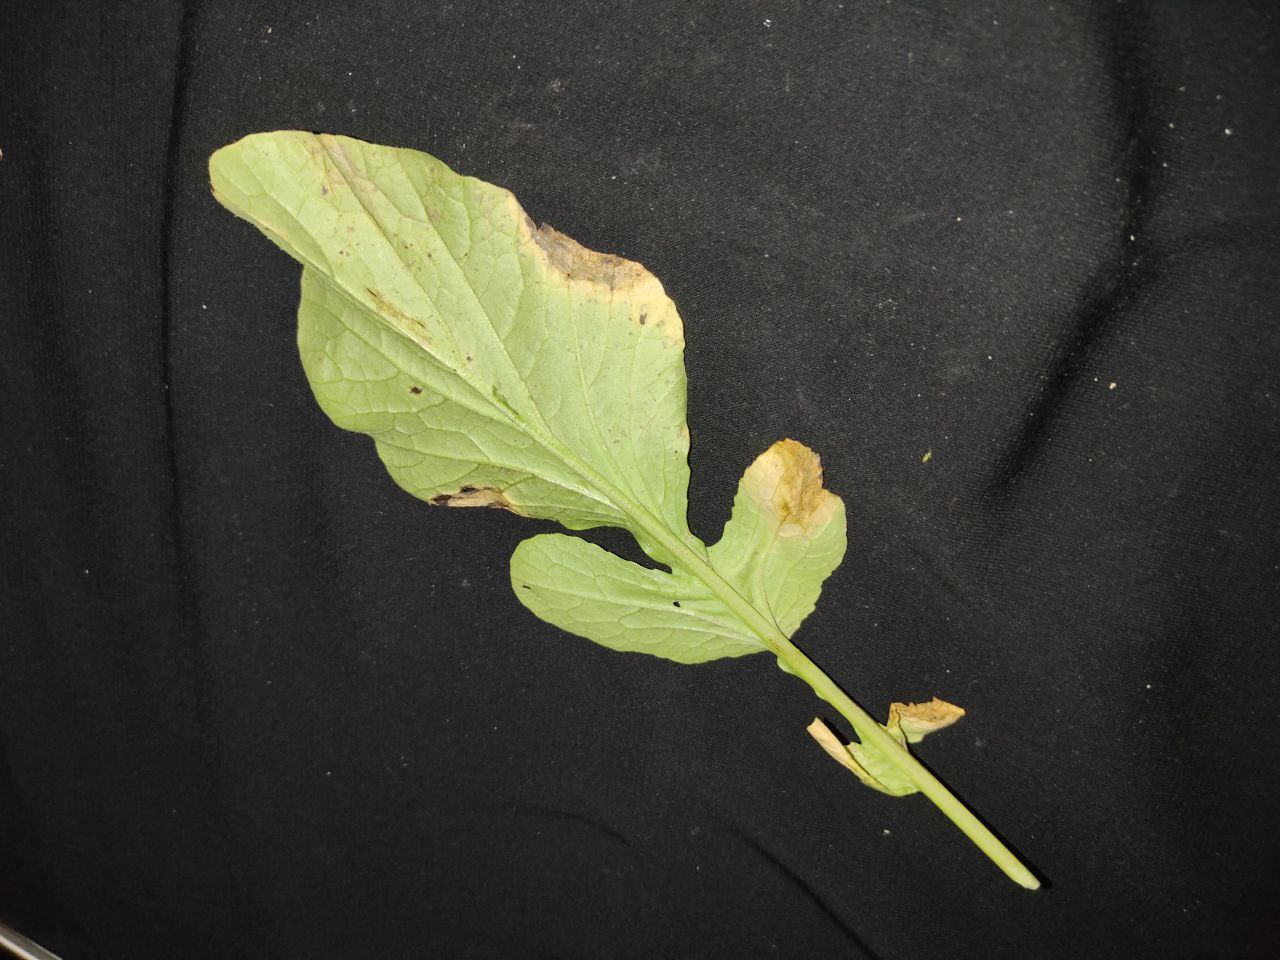
Label: Downey mildew